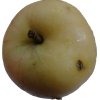
Label: Apple 14